Henry Tayali

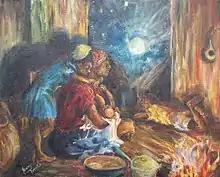
Henry Tayali - "Village Scene at Night" (early 1960s water colour painting)

Tayali first started painting while at school in Bulawayo in the late 1950s. He attended secondary school in Bulawayo at Mpopoma High School and during this time produced the work "Destiny". The proceeds from the sale of his paintings were held in the Henry Tayali Painting Fund, administered by Trustees who included Eric Gargett and E. H. Ashton. The money in the Fund would be released when Henry was accepted at University (see also).